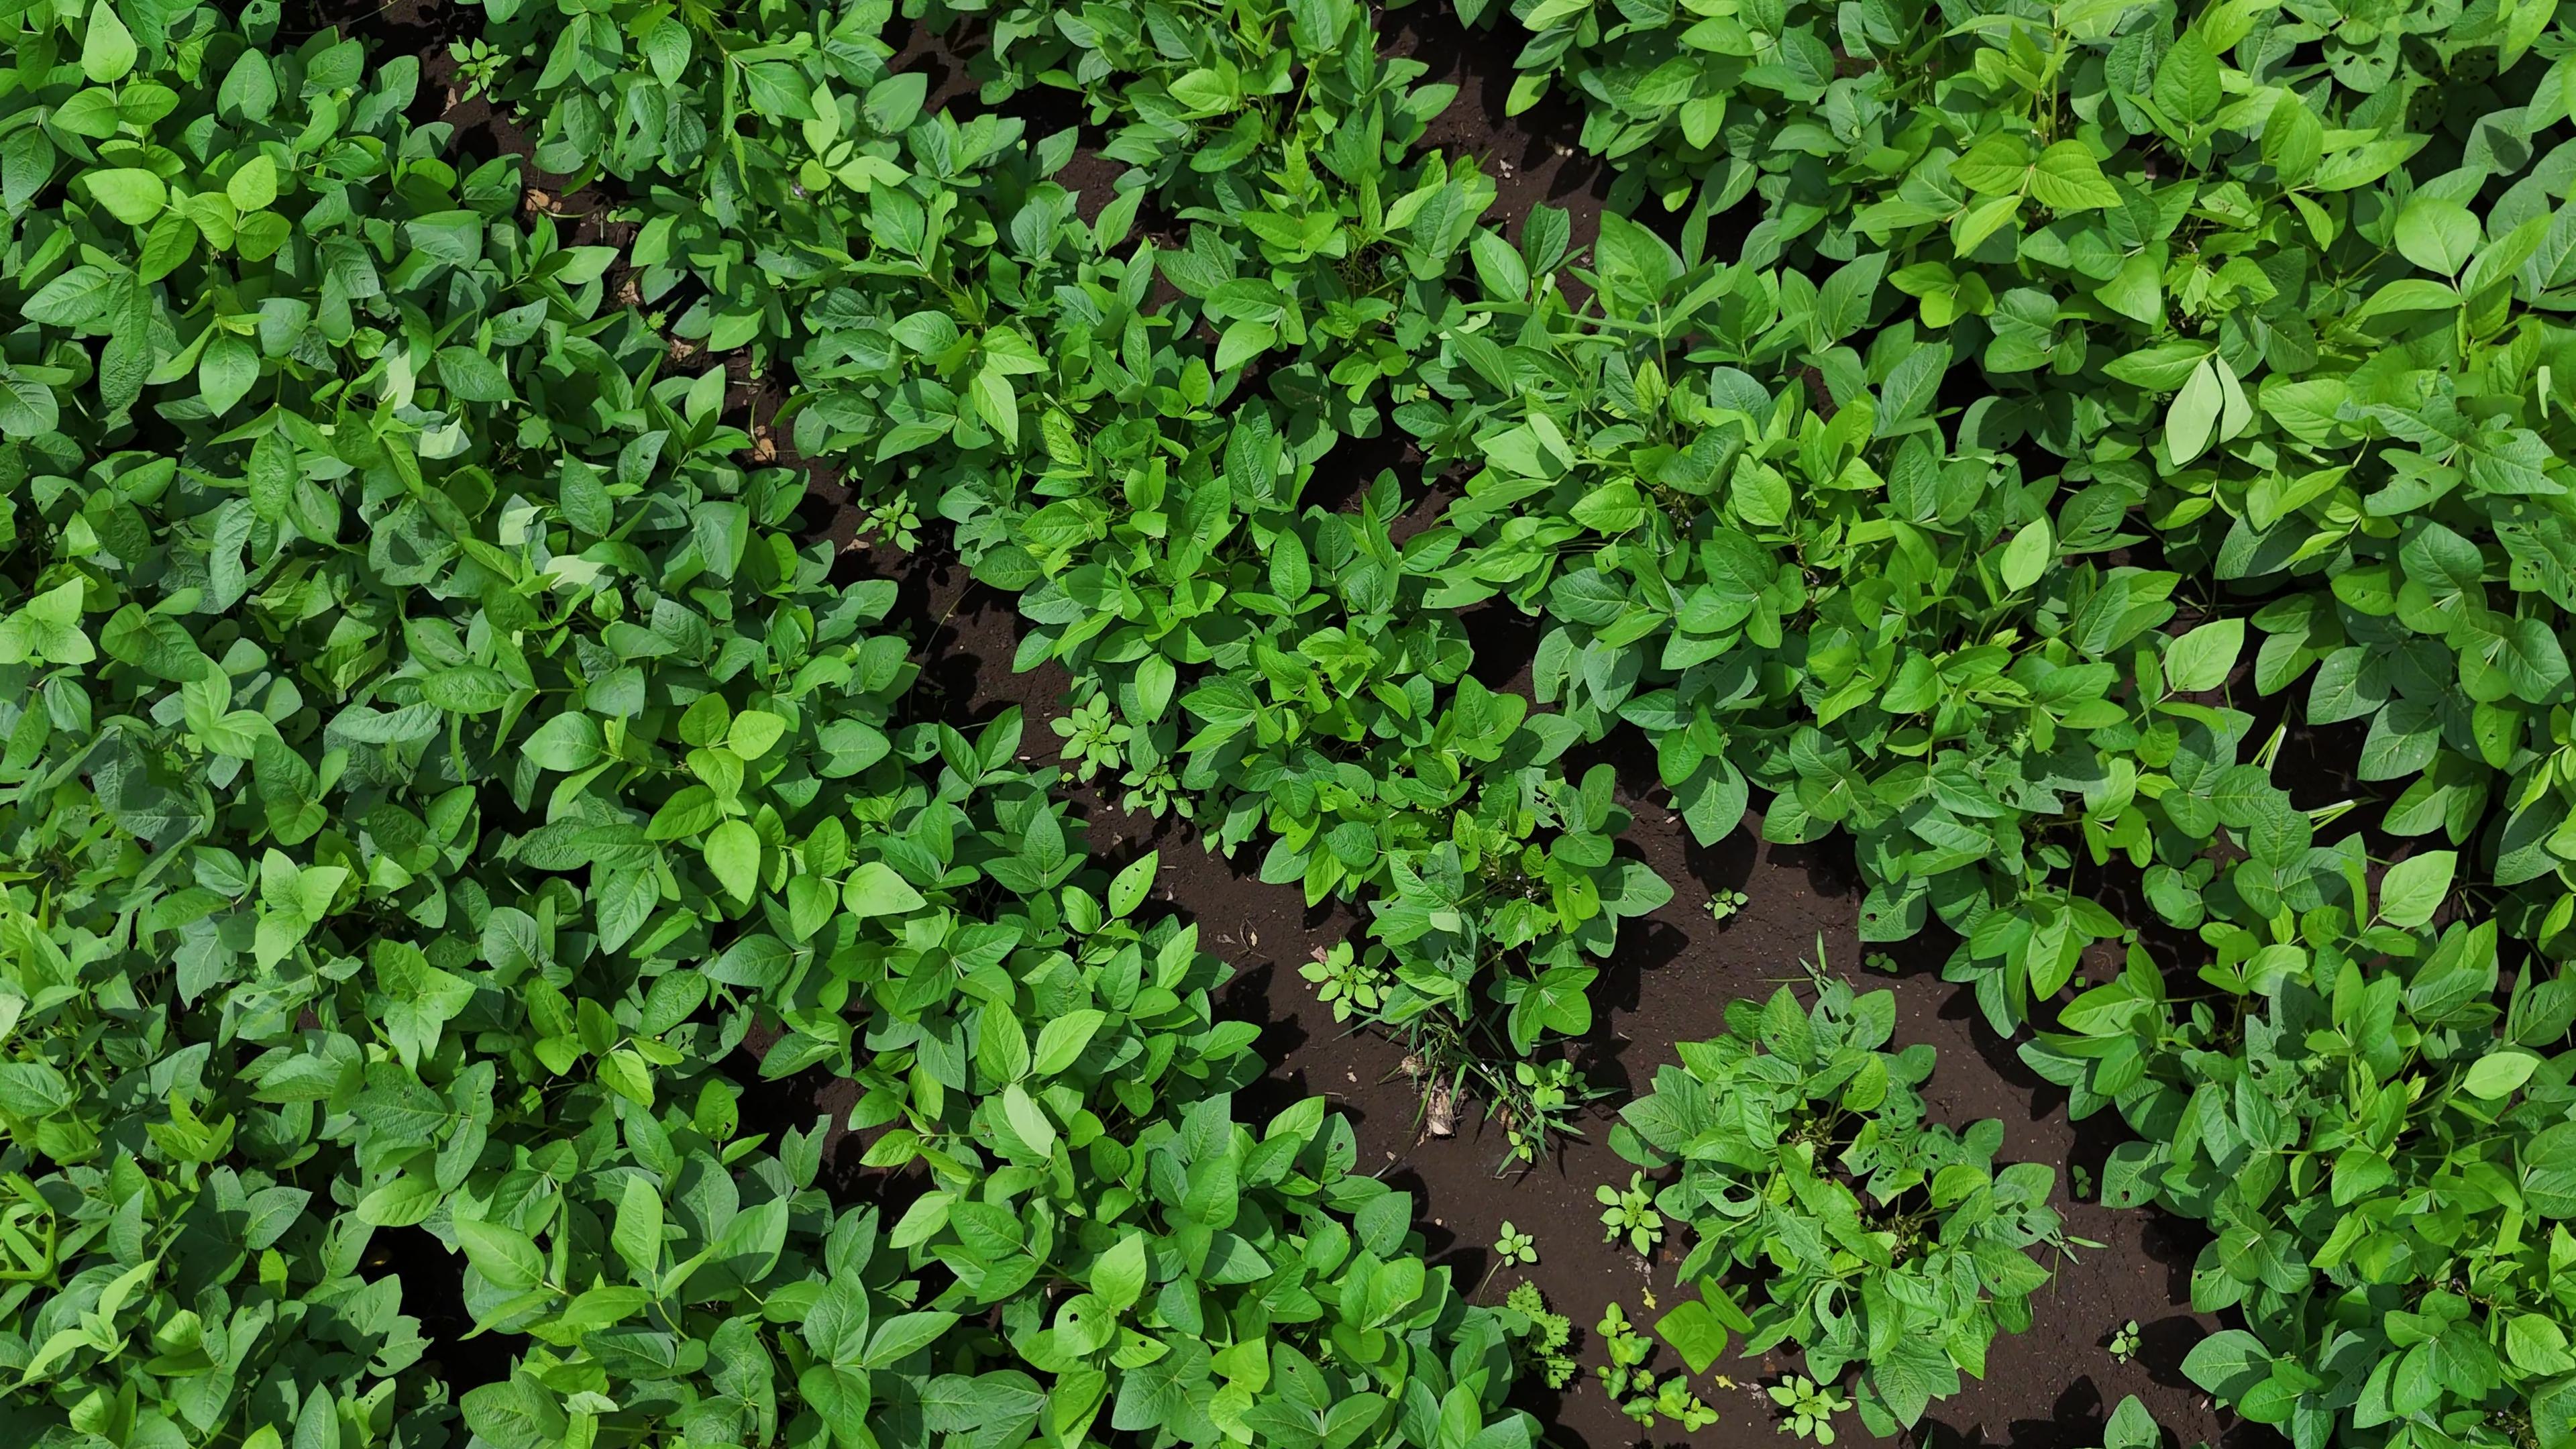
Label: Healthy